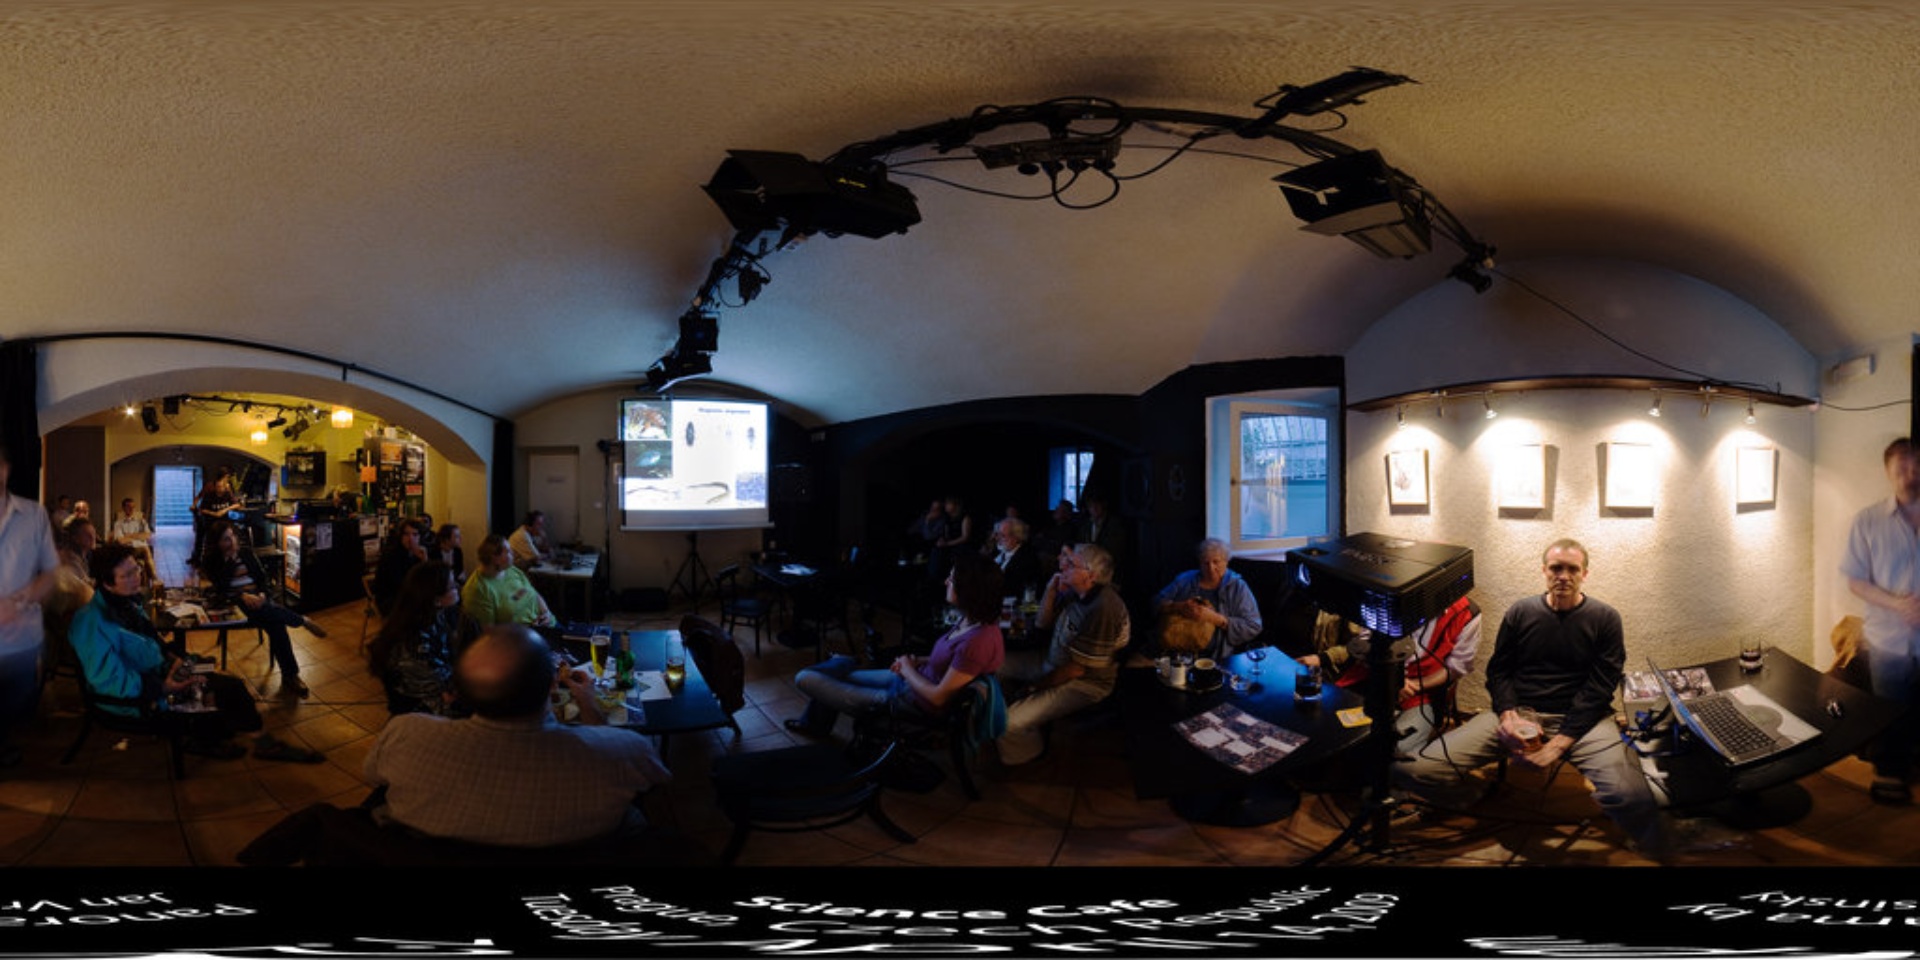
Referred object: the black projector on a tripod

Referred object: the black projector on a stand

Referred object: the projector opposite the projection screen